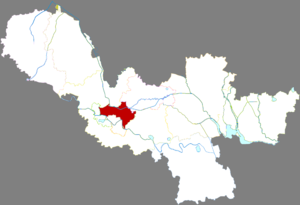
Le district de Gulou est une subdivision administrative de la province du Jiangsu en Chine. Il est placé sous la juridiction de la ville-préfecture de Xuzhou.